Describe the emotion expressed in this image:  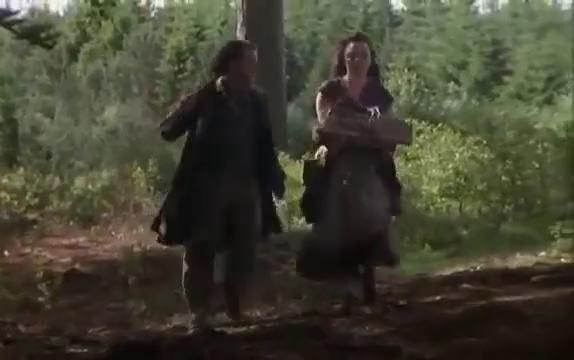
This person displays Pain, valence and arousal with low intensity.